Dock Boggs

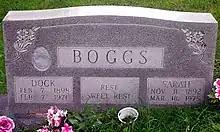
Boggs is buried with his wife, Sarah

In June 1963, at the height of the folk music revival in the United States, the folk music scholar Mike Seeger sought out and found Boggs at his home near Needmore, Virginia. Seeger was delighted to learn that Boggs had recently repurchased a banjo and had been practicing the instrument for several months before his arrival. He persuaded Boggs to play at the American Folk Festival in Asheville, North Carolina, later that year. With Seeger's help, Boggs began recording again, eventually recording three albums for Folkways Records. Throughout the 1960s, he toured the United States, playing in clubs and at folk music festivals, including a performance before an audience of 10,000 at the Newport Folk Festival.